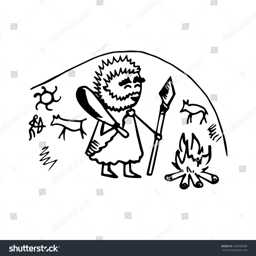
doodle illustration of a paintings .